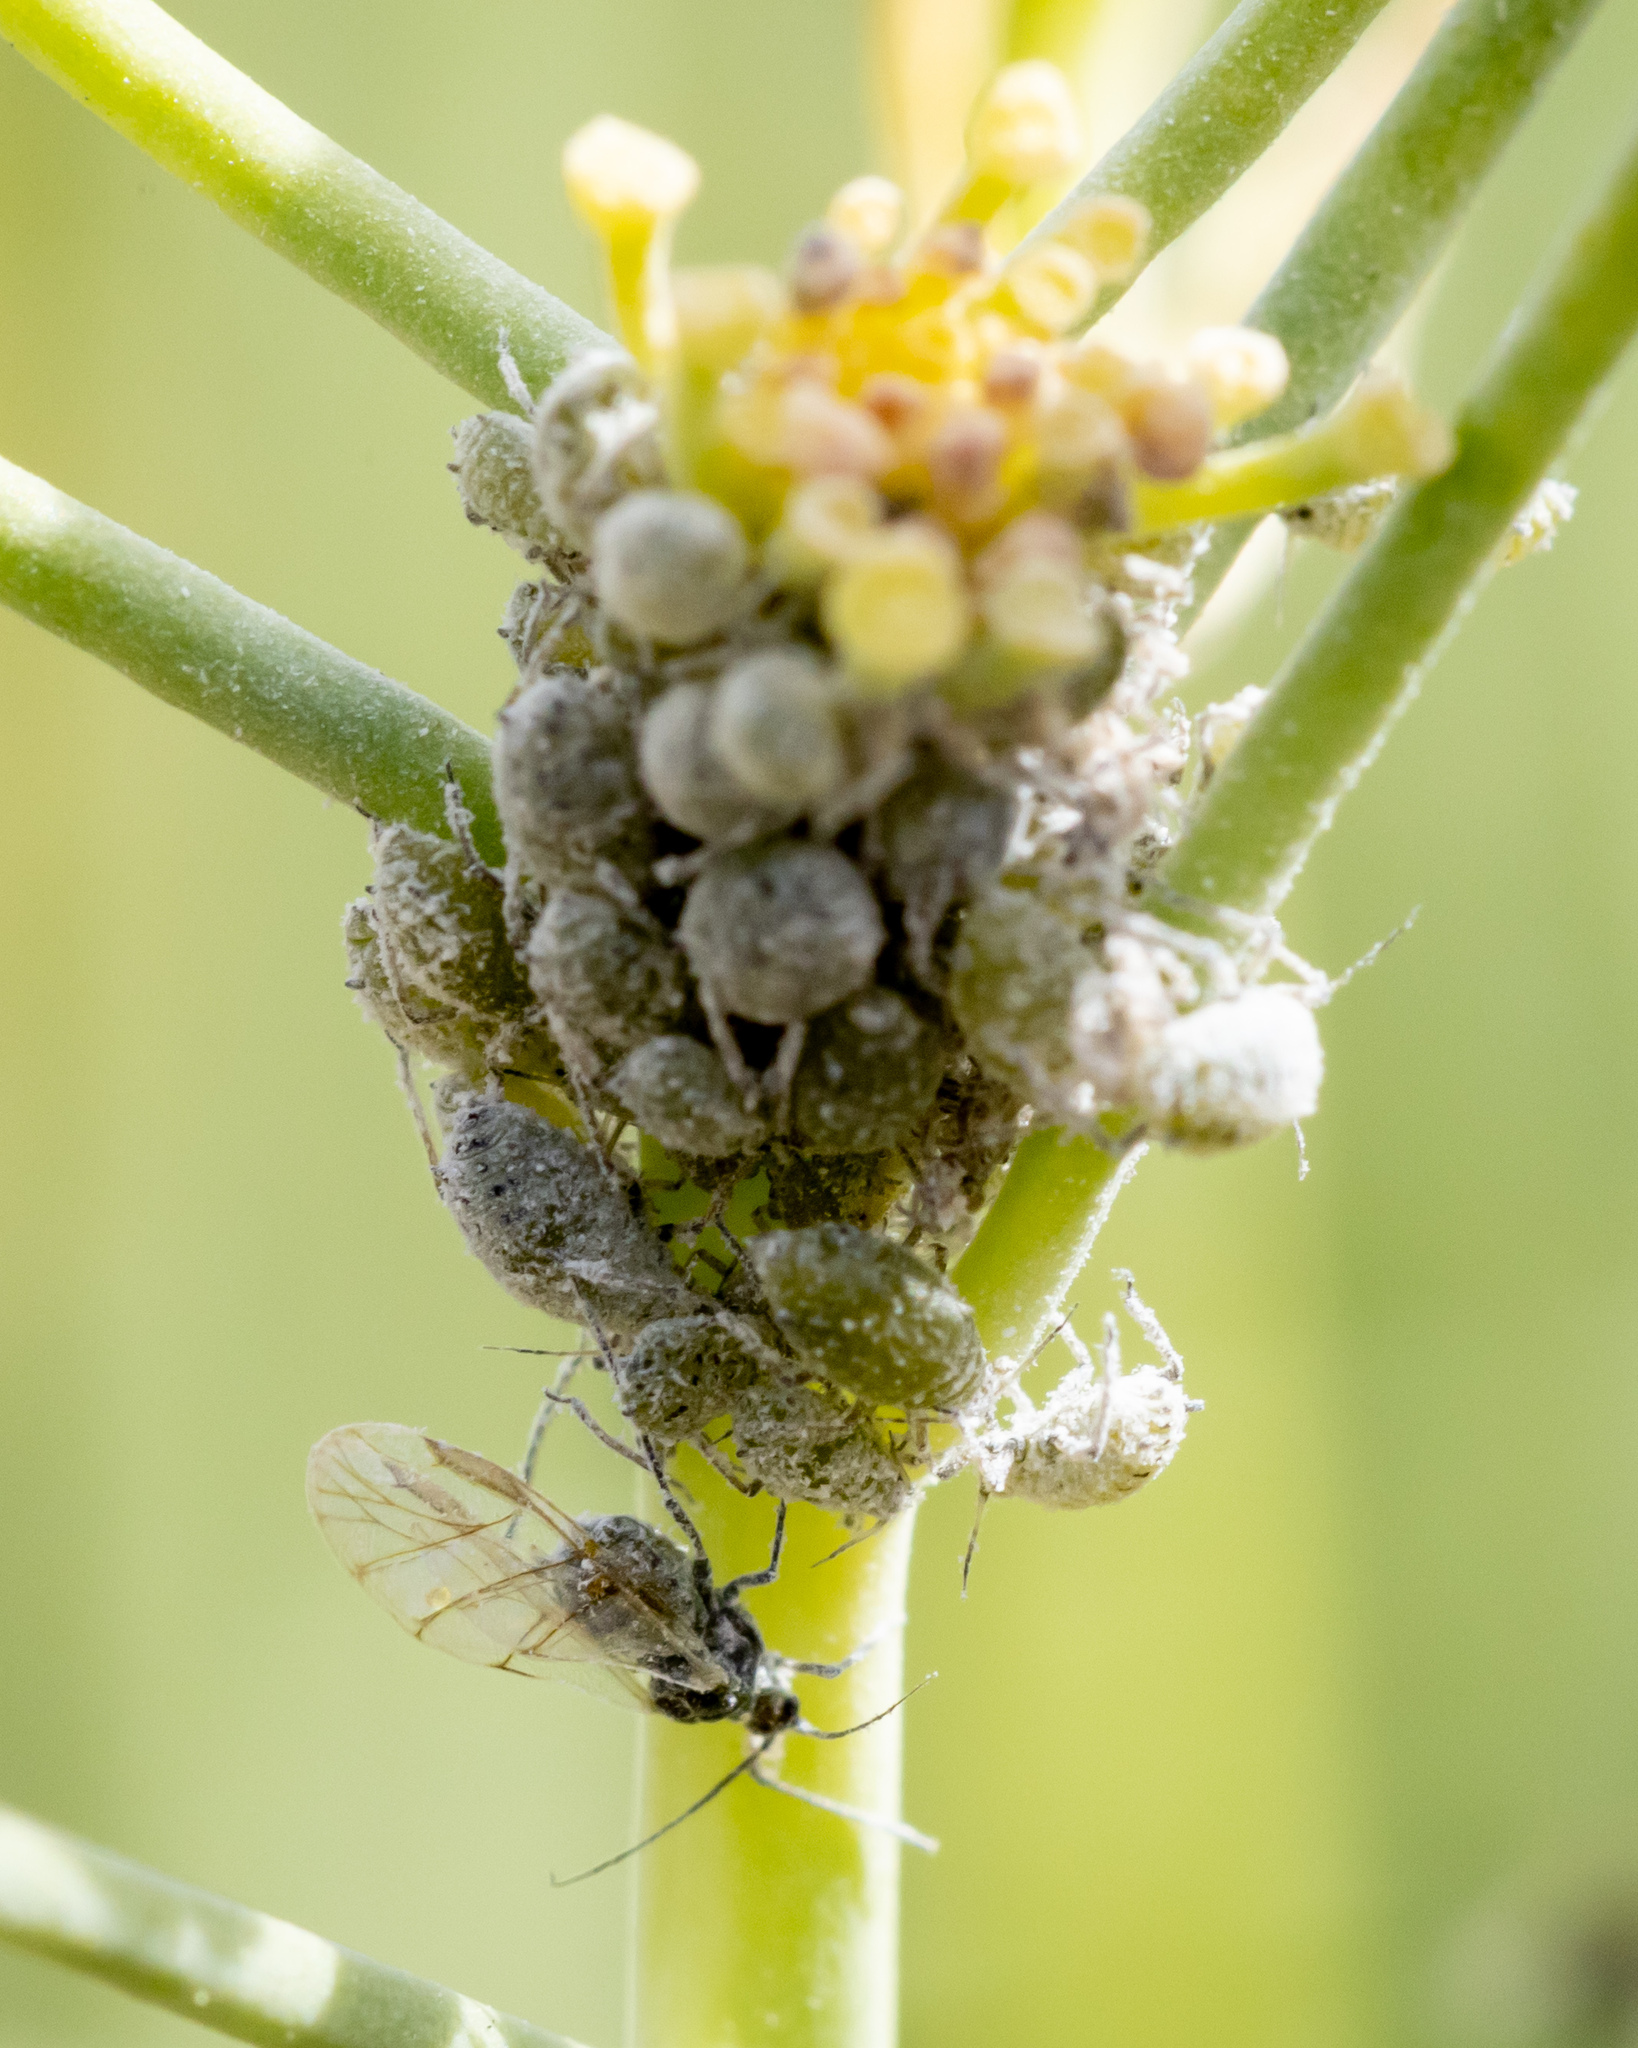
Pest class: cabbage_aphid